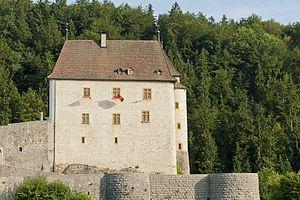
Valangin, Château de Valangin